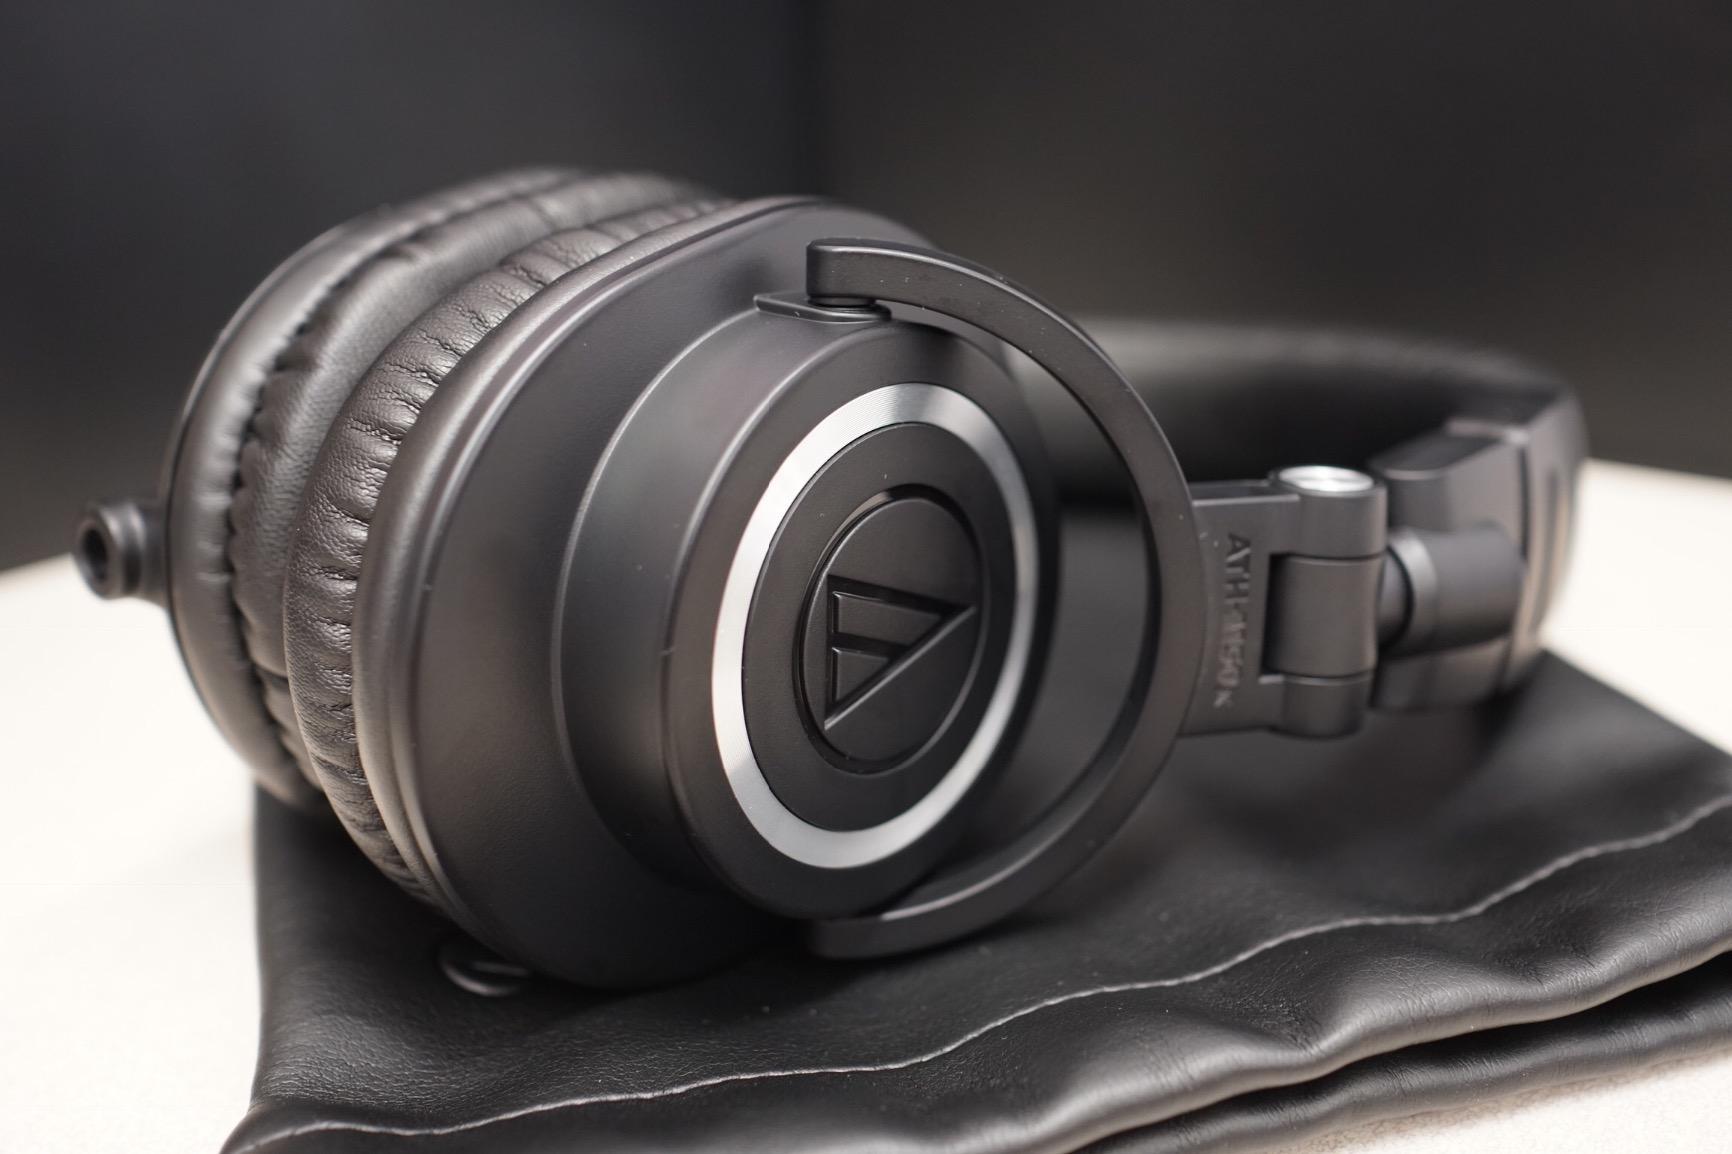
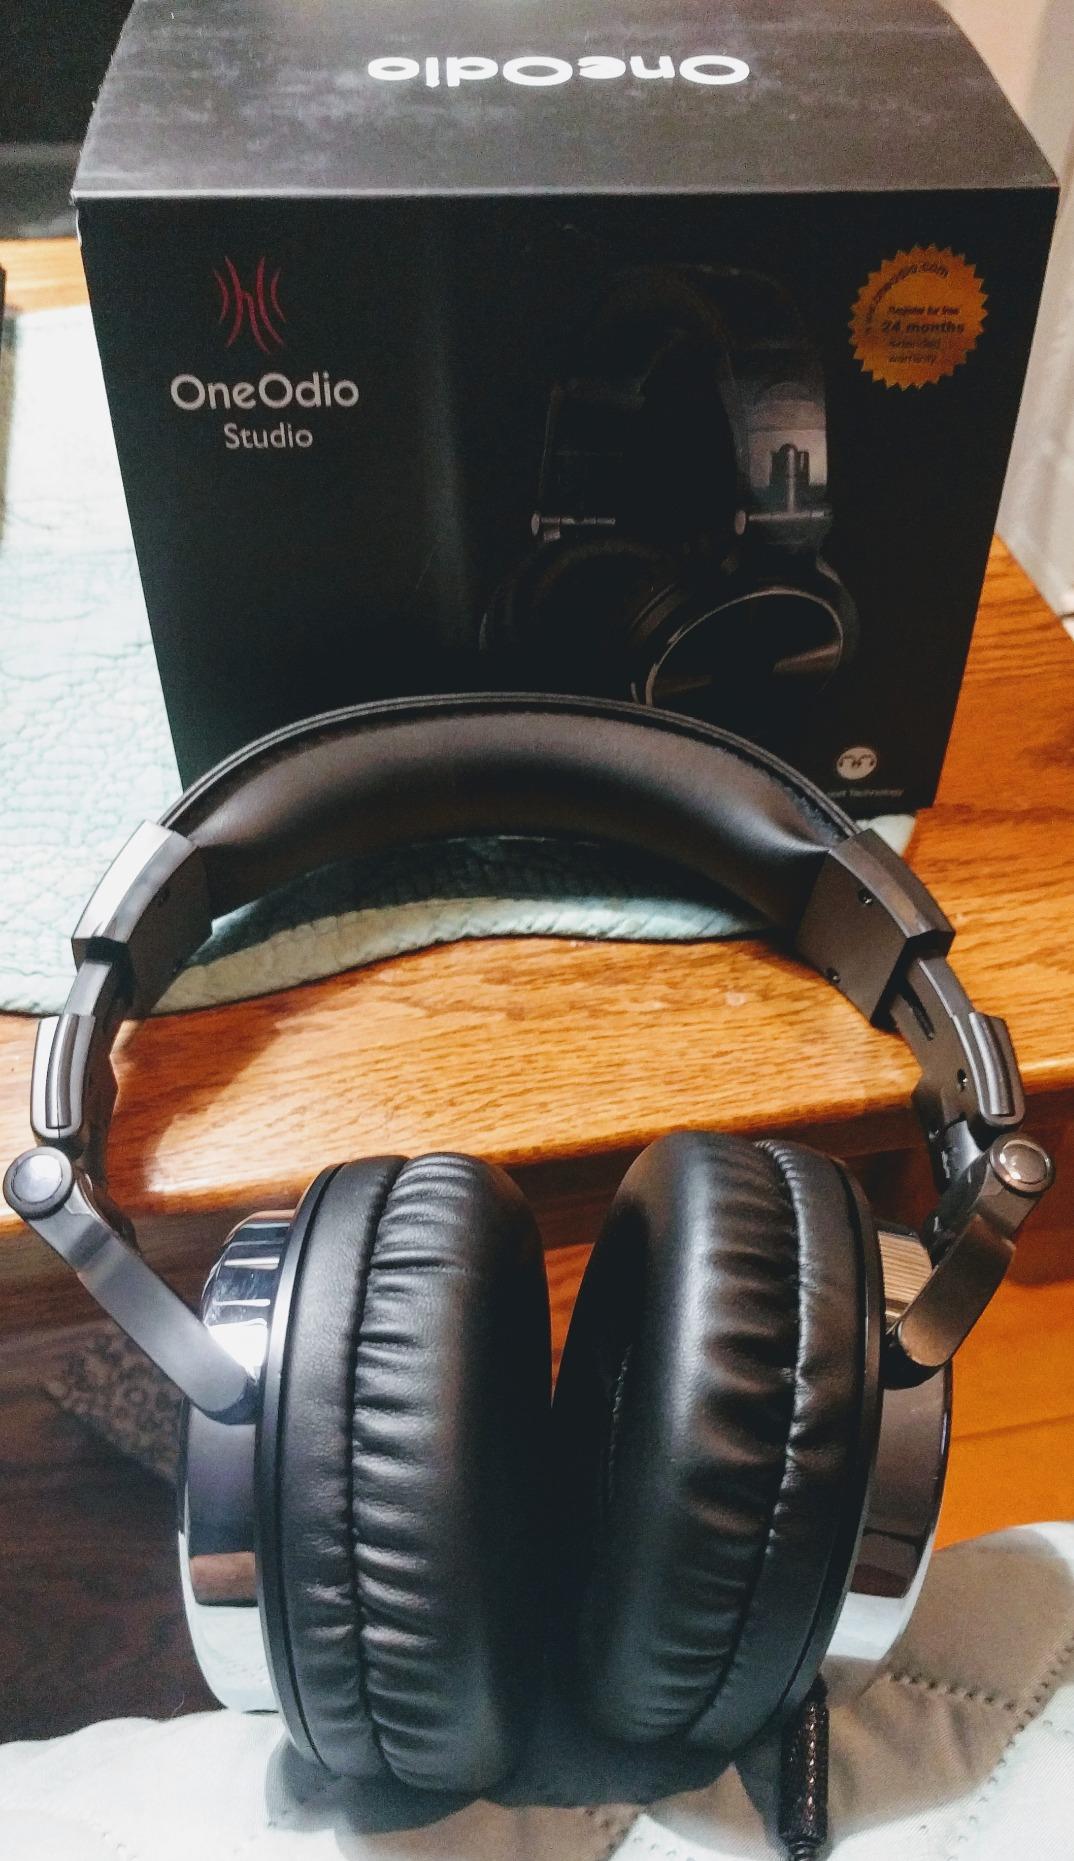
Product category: headphones
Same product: no